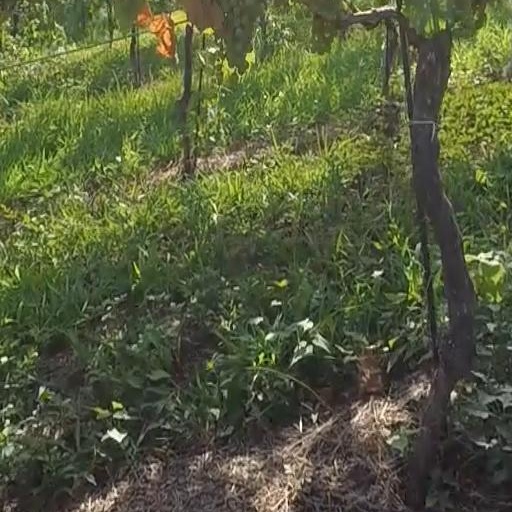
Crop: grape